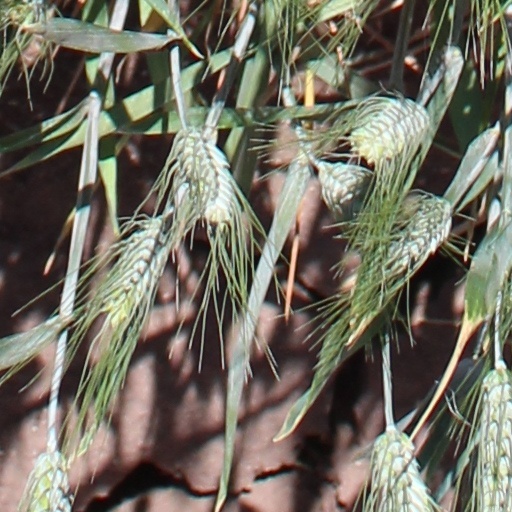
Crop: wheat